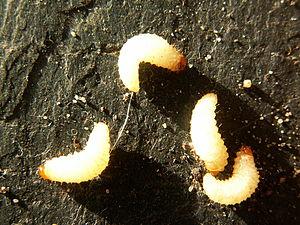
L'otiorhynque de la vigne est une espèce d'insectes coléoptères, un otiorhynque de la famille des Curculionidae. C'est une sorte de charançon originaire d'Europe, mais commun en Amérique du Nord. On l'appelle aussi charançon noir de la vigne. Ce ravageur de plantes de jardin cause des dommages surtout aux arbres à feuillage persistant et aux buissons.
Les otiorhynques, otiorhynches ou otiorrhynques sont un genre d'insectes coléoptères de la famille des Curculionidae, originaire de la zone paléarctique. Plusieurs espèces de ces charançons sont des ravageurs des plantes, tant à l'état adulte que larvaire.